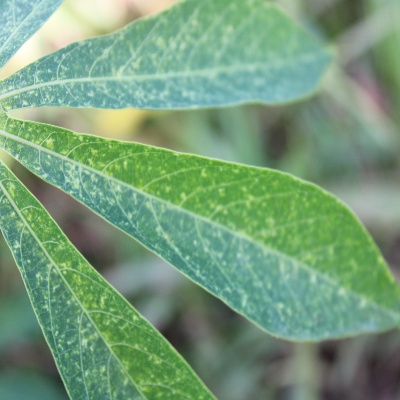
Crop: Cassava
Condition: green mite